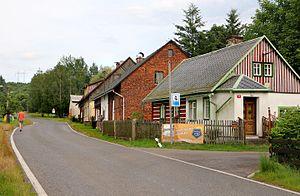
Janův Důl est une commune du district et de la région de Liberec, en Tchéquie. Sa population s'élevait à 160 habitants en 2018.